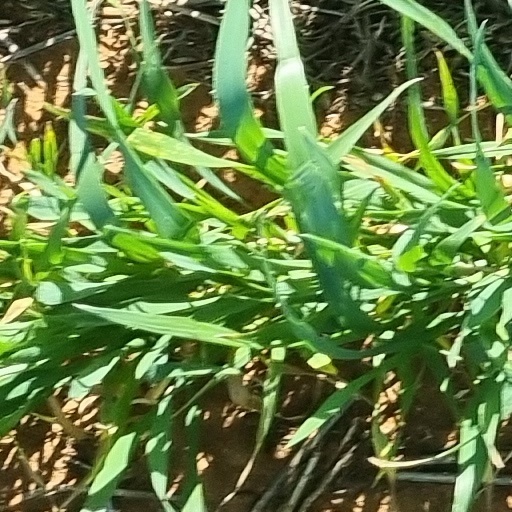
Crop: wheat